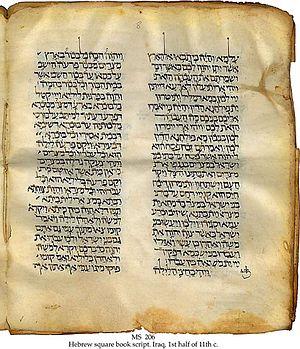
Un targoum est une traduction de la Bible hébraïque en araméen. Bien que le terme s'applique en hébreu à toute traduction de la Bible, l'usage français le restreint aux traductions araméennes utilisées lors de la lecture de portions de la Torah ou des Nevi'im à la synagogue à l'attention des fidèles pour lesquels l'hébreu n'était plus qu'une langue rituelle, ou au mieux savante. Cet usage s'est perdu dans la plupart des communautés juives, pour lesquelles l'araméen a cessé d'être la lingua franca, à l'exception des Juifs du Yémen.
Les Juifs Kurdes ou Juifs du Kurdistan sont les membres des communautés juives qui ont habité, à différentes époques depuis l'Antiquité, dans la région actuellement connue sous le nom de Kurdistan ainsi qu'en Azerbaïdjan iranien. Avant leur départ en masse pour Israël dans les années 1950, ils formaient une population de 25 000 personnes réparties dans plus de 200 villes et villages de la zone.
Tanakh est l'acronyme
Les systèmes d'écriture de l'hébreu, qui dérivent de la calligraphie du phénicien, ont évolué au fil des temps, et se présentent aujourd'hui sous deux aspects, l'écriture carrée utilisée en imprimerie, et l'écriture dite cursive utilisée par les soferim dans les documents manuscrits. L'écriture de l'hébreu par des moyens informatiques a permis l'évolution de ces deux types fondamentaux vers une grande diversité de polices de caractères hébreux.
Les langues sémitiques sont un groupe de langues parlées dès l'Antiquité au Moyen-Orient, en Afrique du Nord et dans la Corne de l'Afrique. Elles forment une des branches de la famille des langues chamito-sémitiques — dites aussi afro-asiatiques ou afrasiennes — répandues de la moitié nord de l'Afrique jusqu'au Moyen-Orient. L'origine et la direction de l'expansion géographique de ces langues restent incertaines, de l'Asie vers l'Afrique ou de l'Afrique vers l'Asie. Ces langues sont qualifiées de « sémitiques » depuis 1781, d’après le nom biblique de Sem, fils de Noé.